Denmark

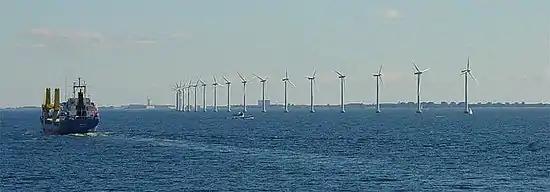
Middelgrunden, an offshore wind farm near Copenhagen

Denmark wields considerable influence in Northern Europe and is a middle power in international affairs. In recent years, Greenland and the Faroe Islands have been guaranteed a say in foreign policy issues such as fishing, whaling, and geopolitical concerns. The foreign policy of Denmark is substantially influenced by its membership of the European Union (EU); Denmark including Greenland joined the European Economic Community (EEC), the EU's predecessor, in 1973. Denmark held the Presidency of the Council of the European Union on seven occasions, most recently from January to June 2012. Following World War II, Denmark ended its two-hundred-year-long policy of neutrality. It has been a founding member of the North Atlantic Treaty Organization (NATO) since 1949, and membership remains highly popular.